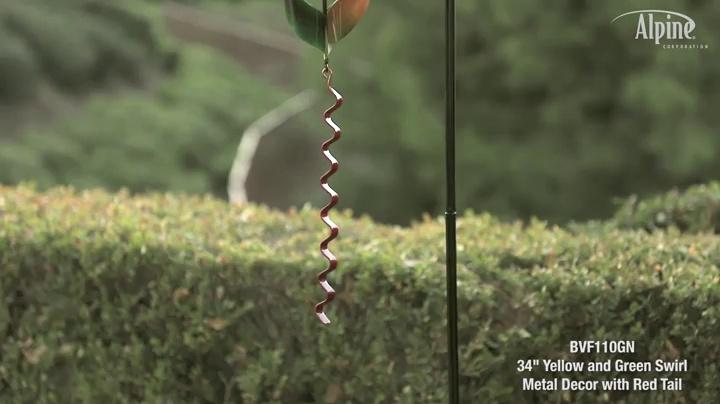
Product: Alpine 34 in. Swirl Wind Spinner
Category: Toys & Games | Sports & Outdoor Play | Kites & Wind Spinners | Wind Spinners
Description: Masterfully crafted spinners make a great addition to any type of outdoor décor.
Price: $31.60
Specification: Product Dimensions:         7 x 7 x 34 inches ; 1.21 pounds    |Shipping Weight: 2 pounds (View shipping rates and policies)|Domestic Shipping: Currently, item can be shipped only within the U.S. and to APO/FPO addresses. For APO/FPO shipments, please check with the manufacturer regarding warranty and support issues.|International Shipping: This item can be shipped to select countries outside of the U.S.  Learn More|ASIN: B018RHB1LY|Item model number: BVF110GN|    #820    in Wind Spinners    |    #3218    in Wind Sculptures & Spinners